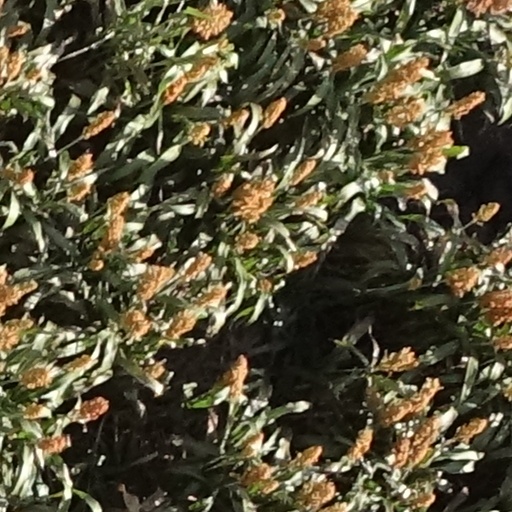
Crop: sorghum